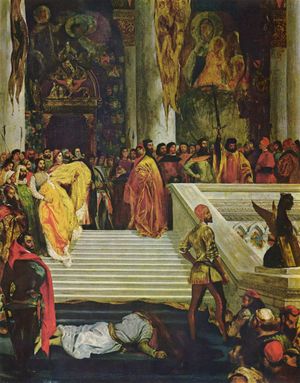
Venetianske doger / 1300-tallet
Henrettelsen af Marino Faliero.
Det følgende er en liste over alle 120 venetianske doger sorteret efter deres regeringstid, som er angivet i parentes.